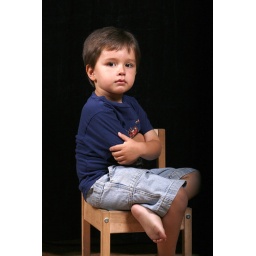
boy in chair